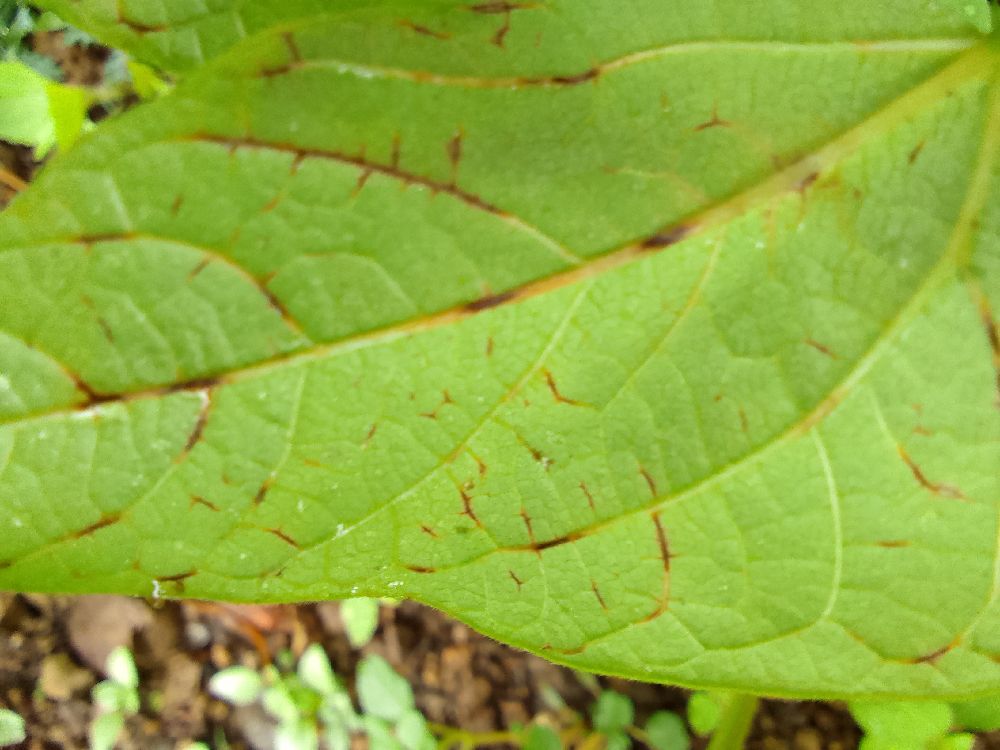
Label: anthracnose